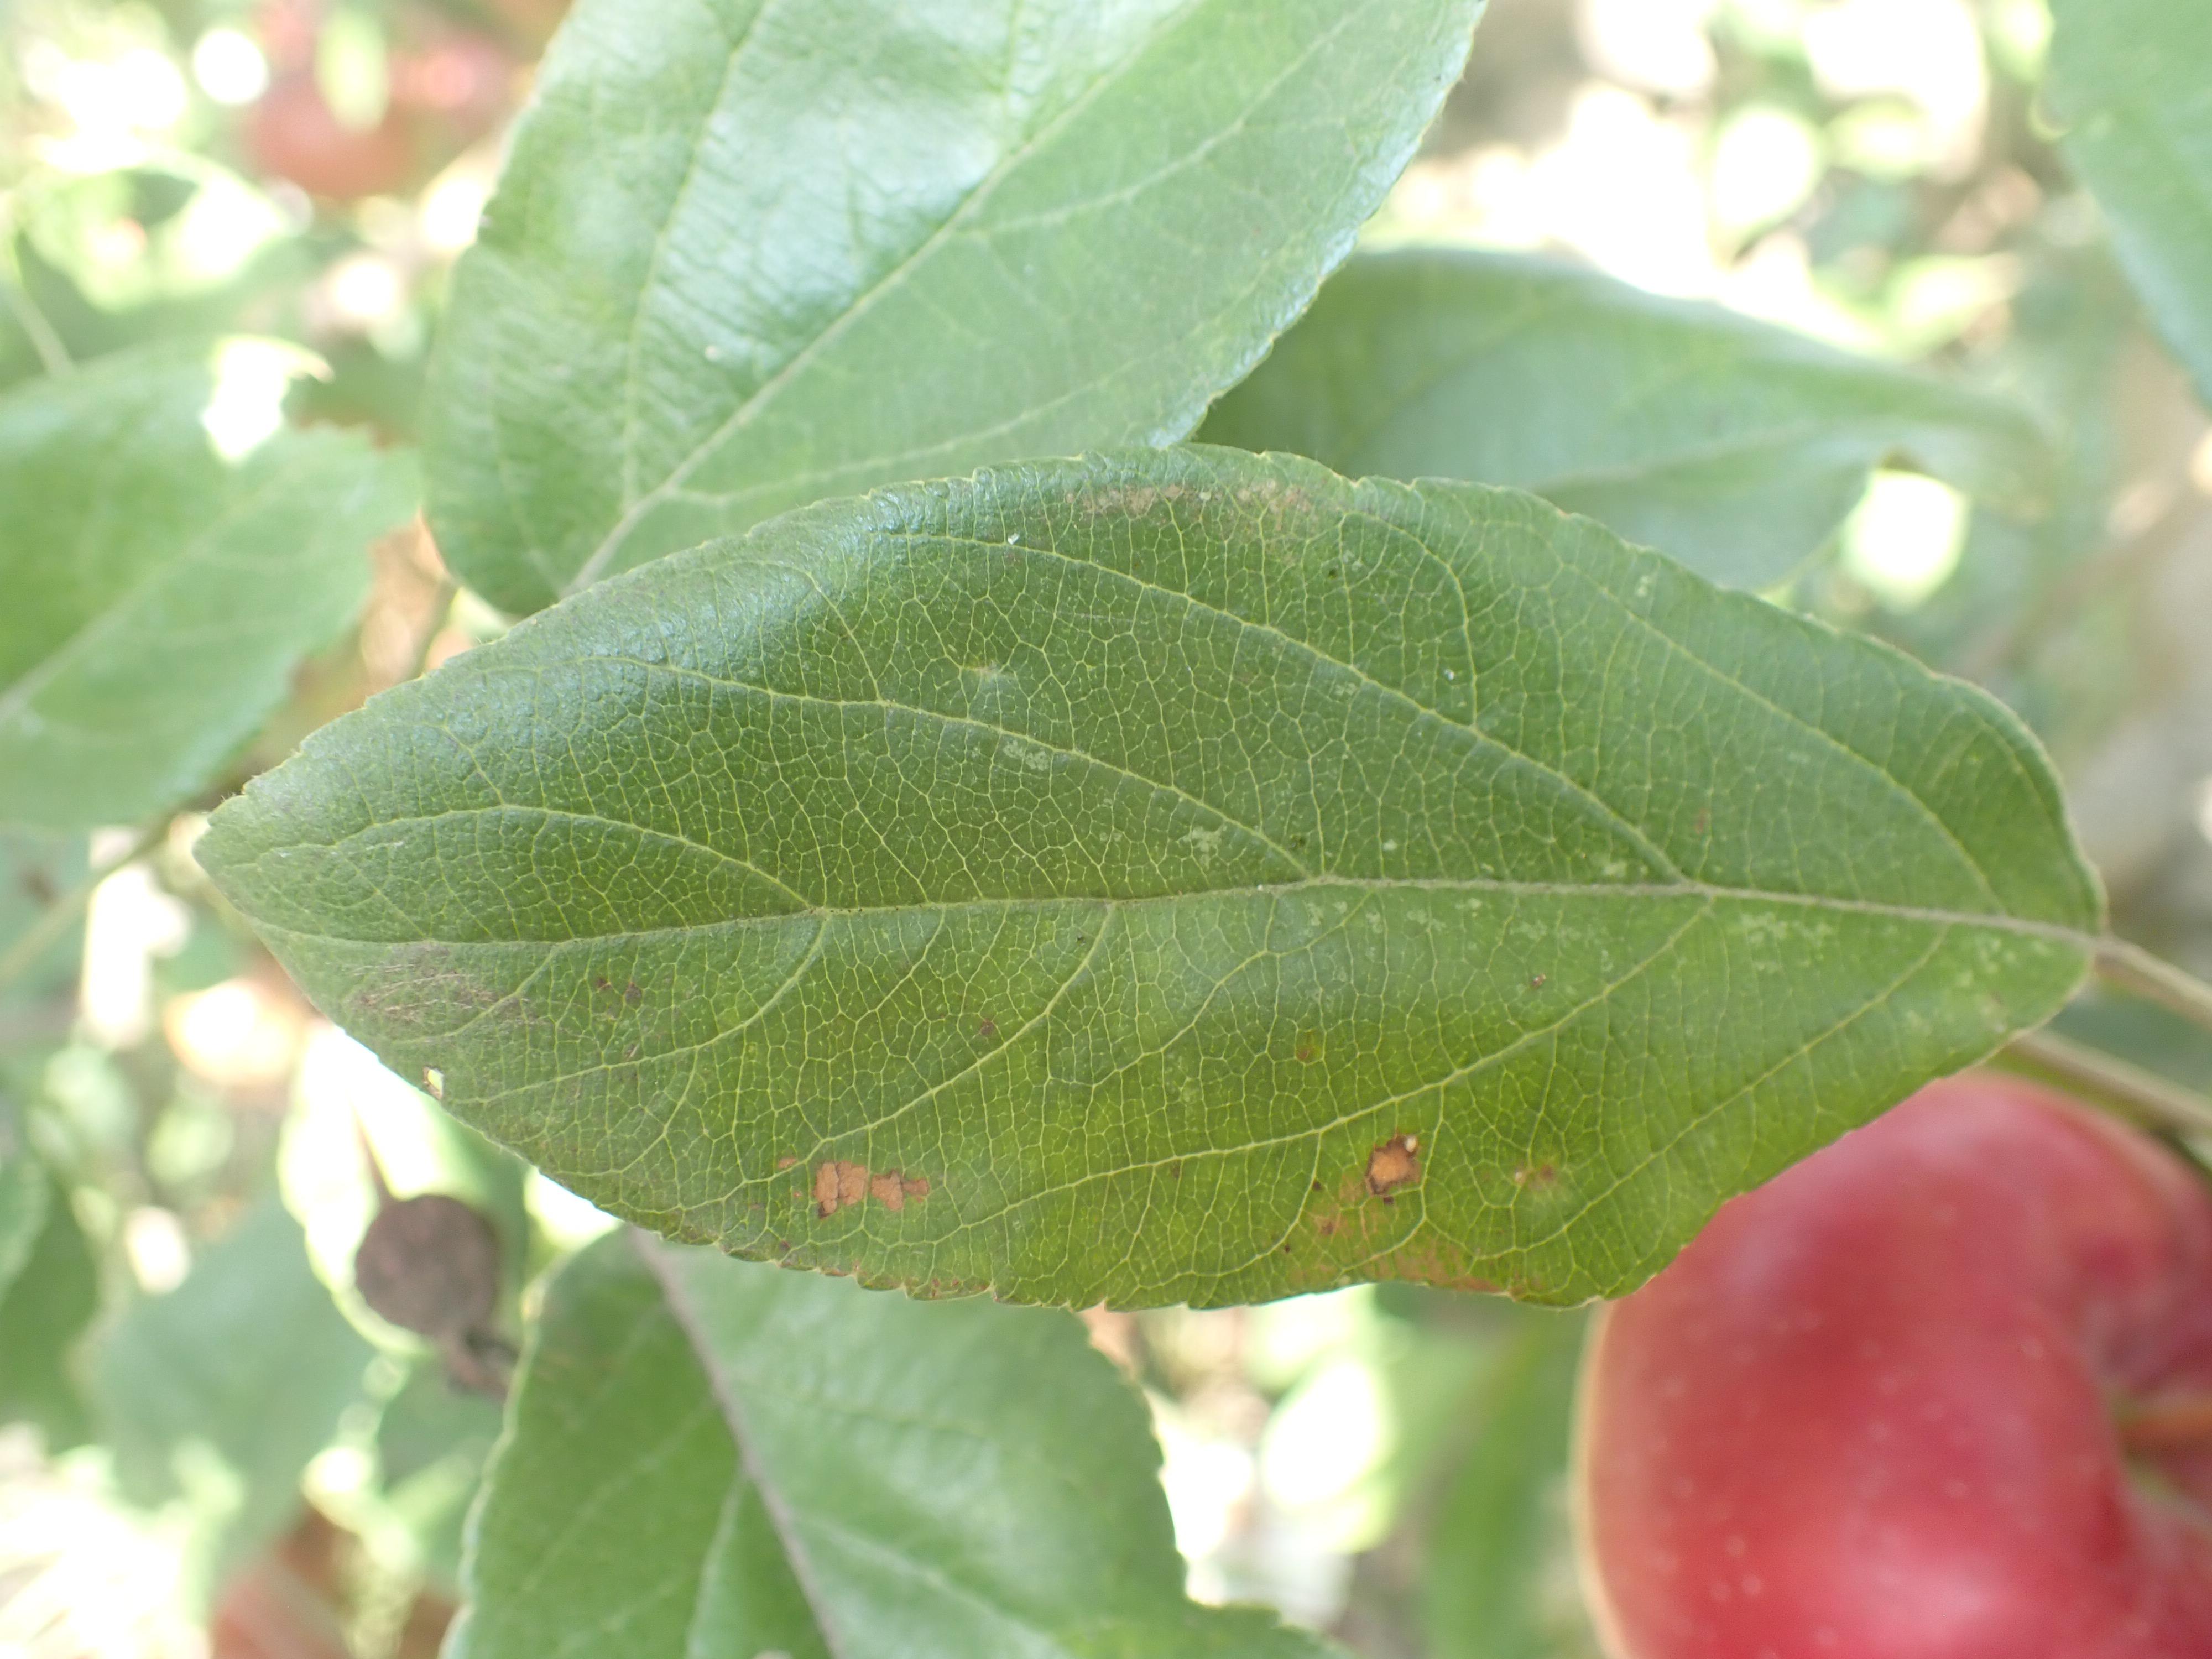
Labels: complex